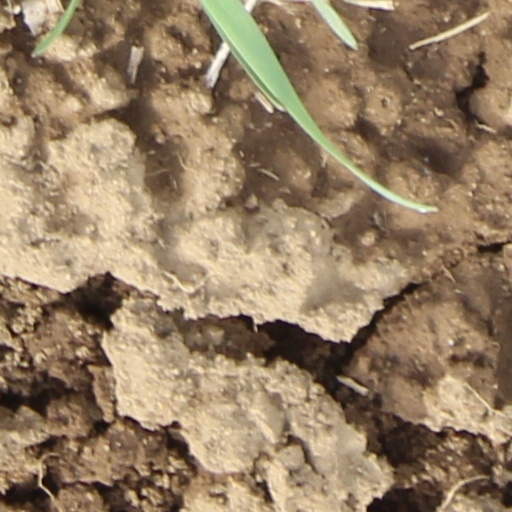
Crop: wheat